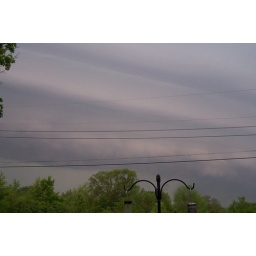
this wall cloud preceded the gust front in the tornadic complex that swept through Berrien County, May 15, 2007